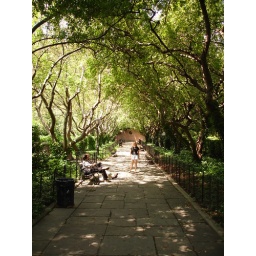
Becky in a pretty tree corridor in the Central Park Conservatory Gardens (where we'll be married); August 11 2006.